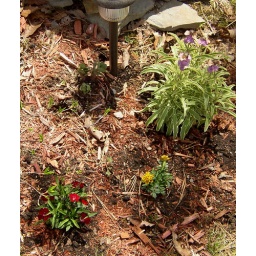
Flowers in the garden along the rock wall